Soulquarians

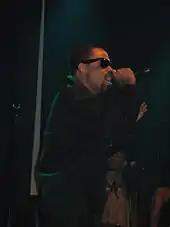
Bilal in 2007

The Soulquarians' period at the studio ended due in part to the experimental nature of some of their recordings becoming commercial liabilities. Bilal held improvisatory jam sessions at the studio for his second album, "Love for Sale", but its experimental direction alienated his label from releasing it. Common's similarly experimental "Electric Circus" sold disappointingly, which discouraged MCA Records, Common and the Roots' label, from letting the artistically-free environment at the studio continue.